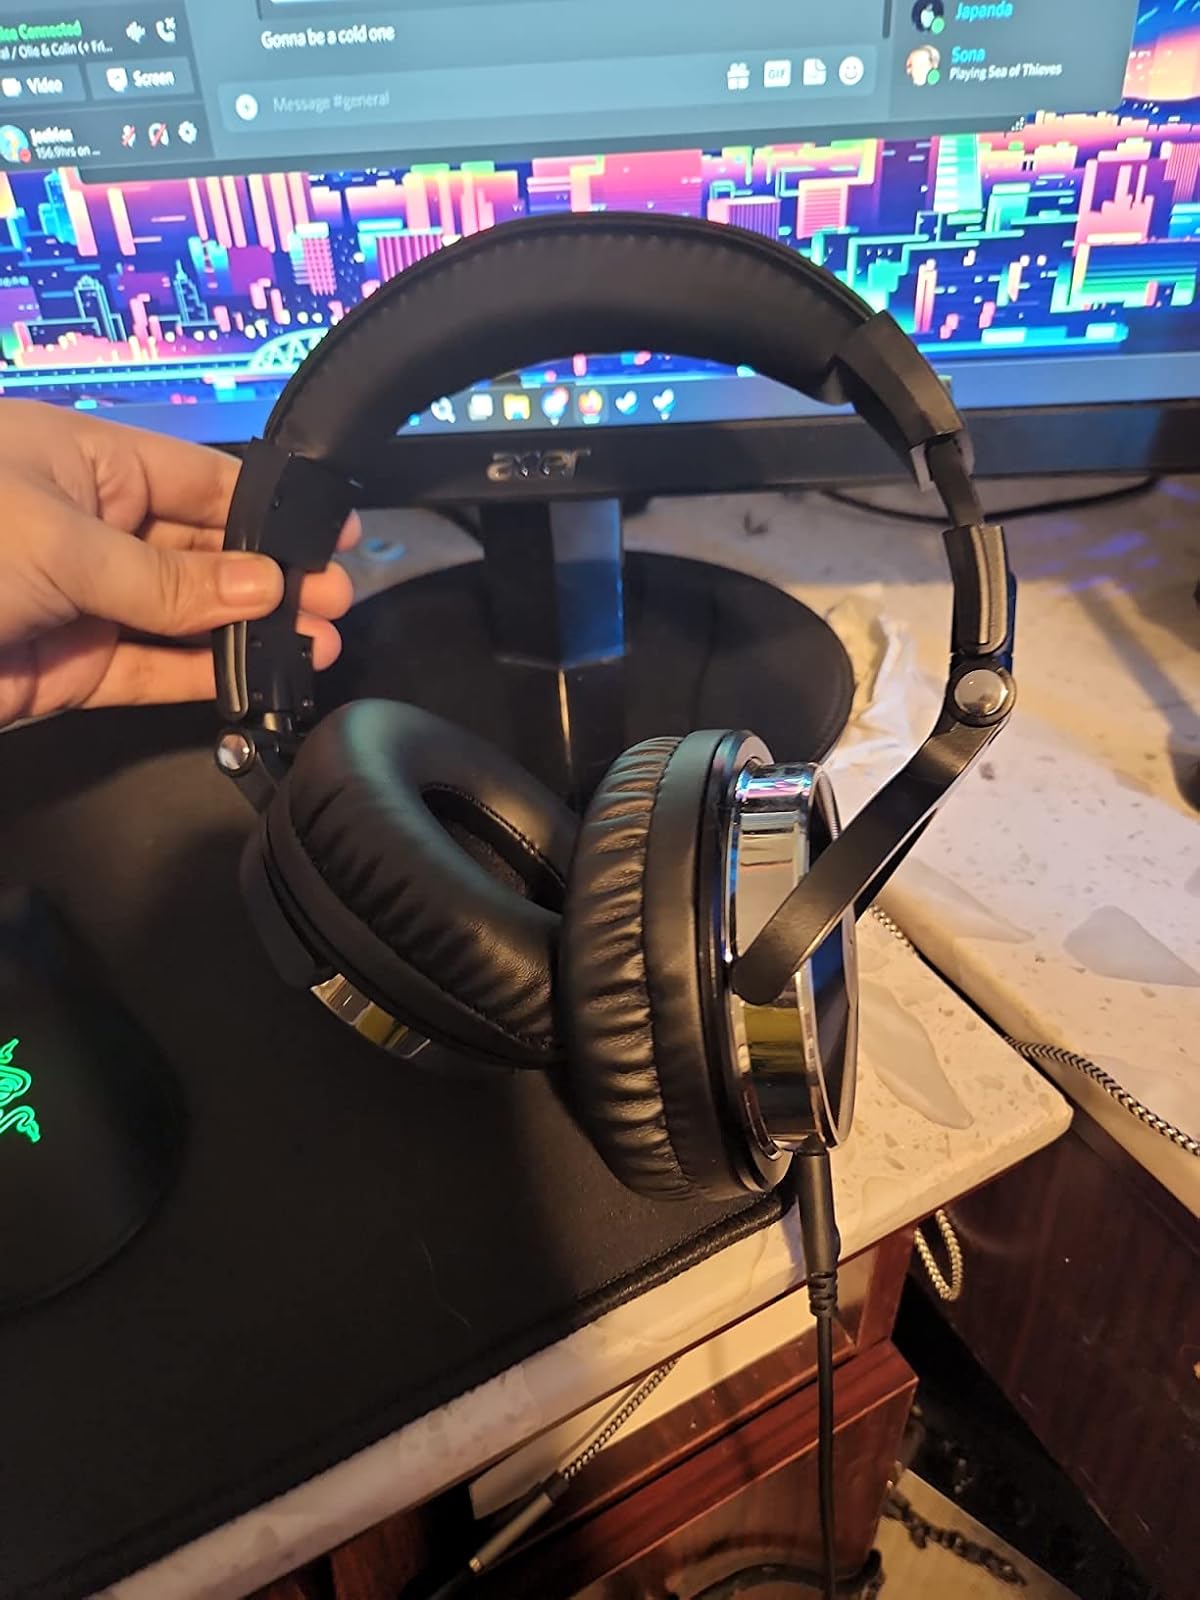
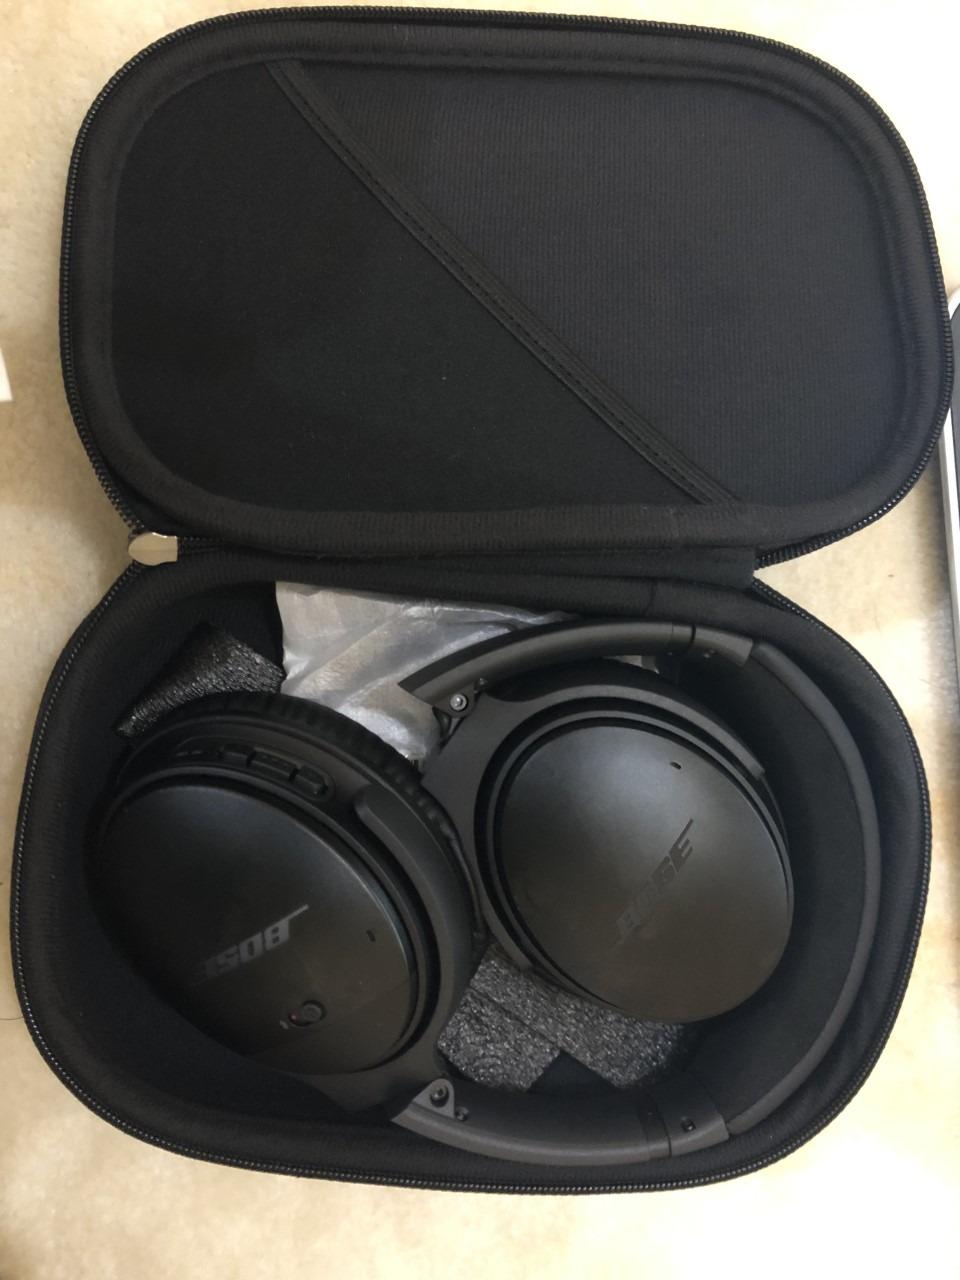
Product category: headphones
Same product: no